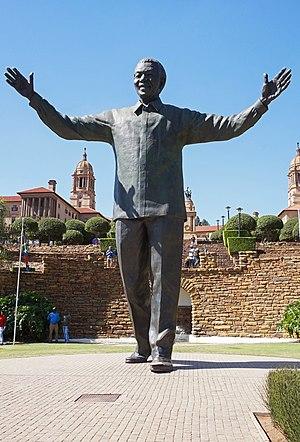
Statue de Nelson Mandela, Union Buildings, Pretoria, Afrique du Sud
Nelson Rolihlahla Mandela, dont le nom du clan tribal est « Madiba », né le 18 juillet 1918 à Mvezo et mort le 5 décembre 2013 à Johannesburg, est un homme d'État sud-africain ; il a été l'un des dirigeants historiques de la lutte contre le système politique institutionnel de ségrégation raciale avant de devenir président de la République d'Afrique du Sud de 1994 à 1999, à la suite des premières élections nationales non ségrégationnistes de l'histoire du pays.